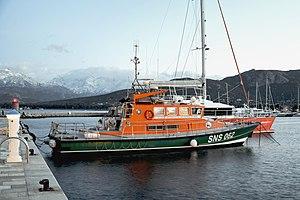
Calvi est une commune française située dans la circonscription départementale de la Haute-Corse et le territoire de la collectivité de Corse. Bâtie dans le golfe du même nom, elle se trouve au nord-ouest de l'île et constitue avec l'Île-Rousse l'une des deux agglomérations majeures de Balagne.